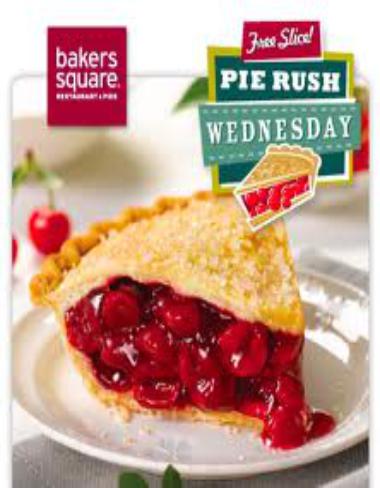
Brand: Bakers Square
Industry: Food